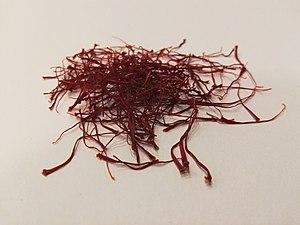
Épice de safran produit dans le nord-ouest de la France.
Le safran est un produit agricole classé dans la famille des épices. Il est obtenu par la culture de Crocus sativus L. et par prélèvement et déshydratation des trois stigmates rouges, dont la longueur varie généralement entre 2,5 à 3,2 cm.